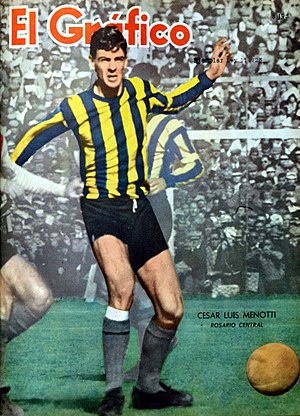
César Luis Menotti
César Luis Menotti på forsiden af fodboldmagasinet El Gráfico
César Luis Menotti er en tidligere argentinsk fodboldspiller og senere træner, der mellem 1974 og 1983 var træner for Argentinas landshold, som han også selv spillede for som aktiv. Han førte holdet til guldet ved VM i 1978 på hjemmebane.